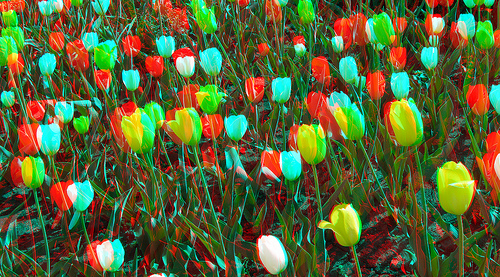
Flower: tulip